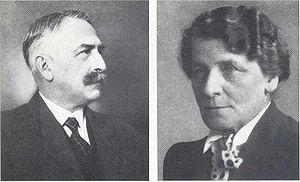
Herbert von Karajan [ˈhɛɐbɛɐt fɔn ˈkaraˌjan], né à Salzbourg le 5 avril 1908 et mort à Anif, près de Salzbourg, le 16 juillet 1989, est un chef d'orchestre autrichien.